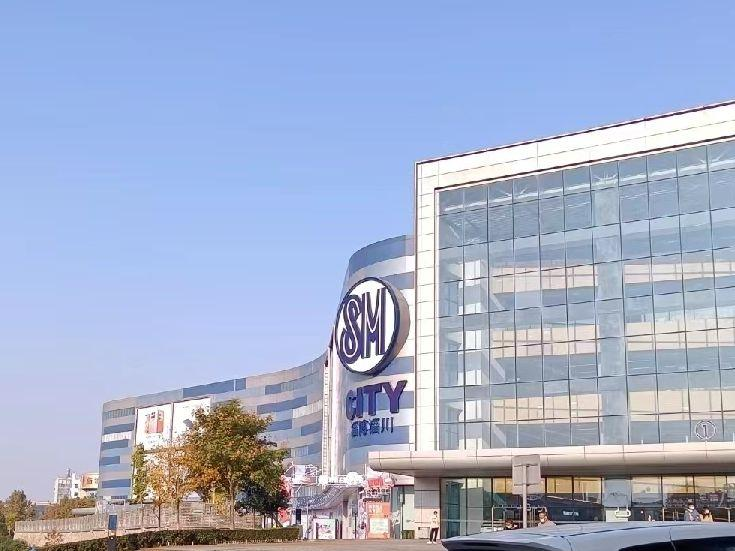
地标名称：SM广场
所在城市：淄博市·淄川区